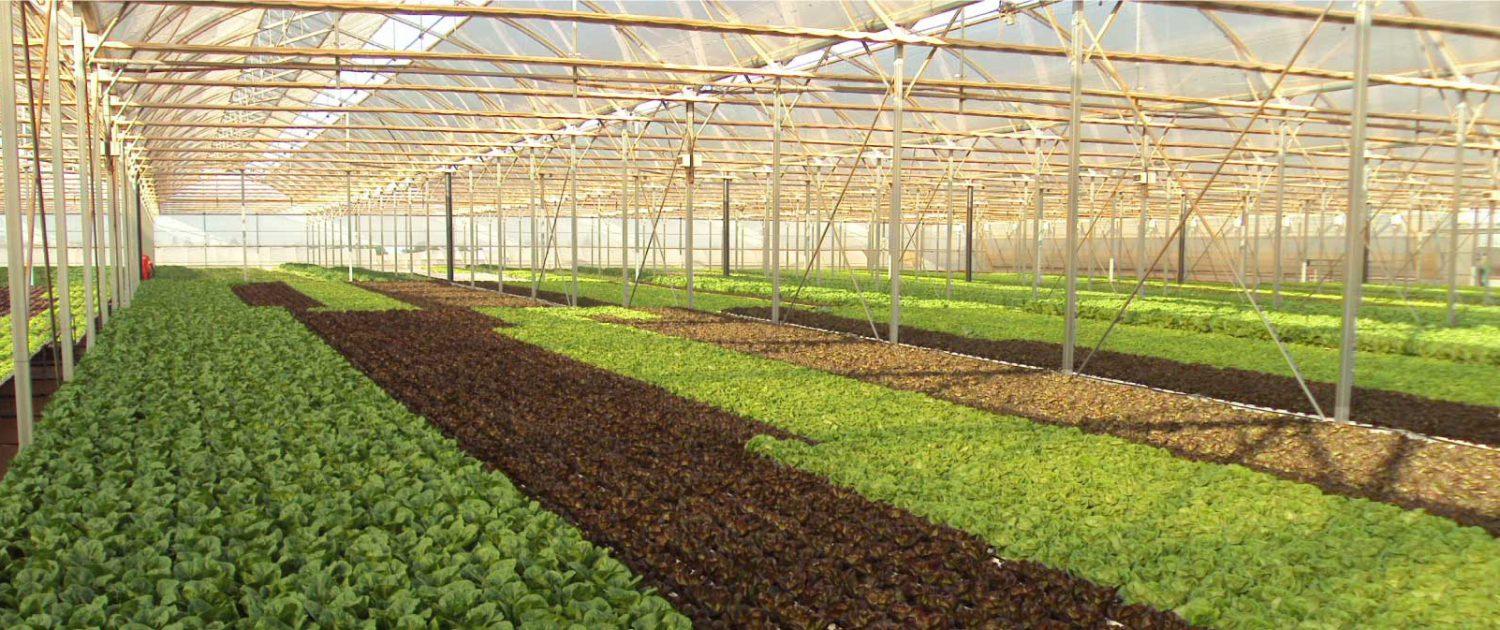
Sehemu ya shamba kubwa linalomilikiwa na wakulima wanaojishughulisha na shuhuli ya kilimo cha kibiashara, ikiwa na mimea ambayo tayari imekwishaanza kukua na kunawiri vizuri;  inayotarajia kuleta mazao mengi yatakayo wanufaisha wakulima hawa hapo baadaye.